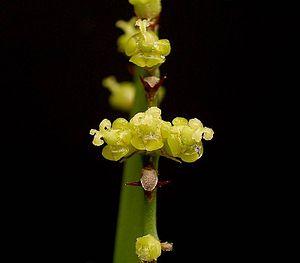
Euphorbia vajravelui est une espèce de plantes du genre Euphorbia de la famille des Euphorbiacées.